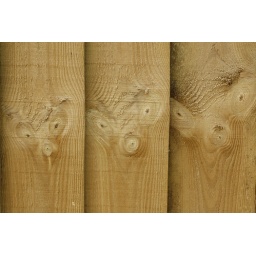
Three faces on the wooden fence in our back 'garden'.Lens used: Tamron 70-300mm